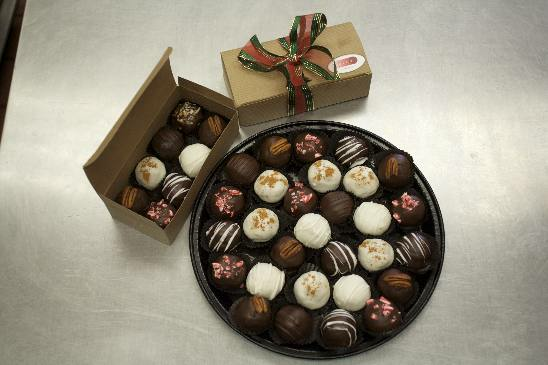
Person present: No